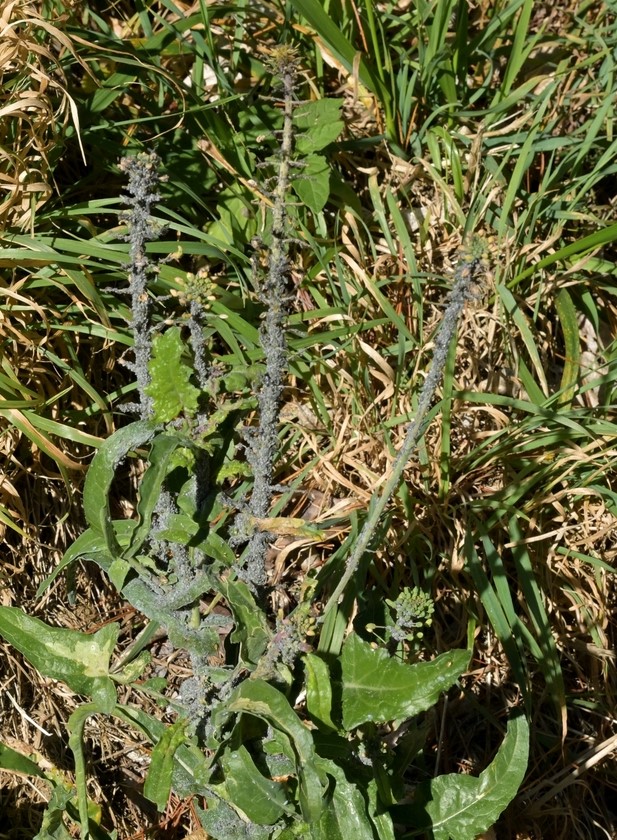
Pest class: cabbage_aphid